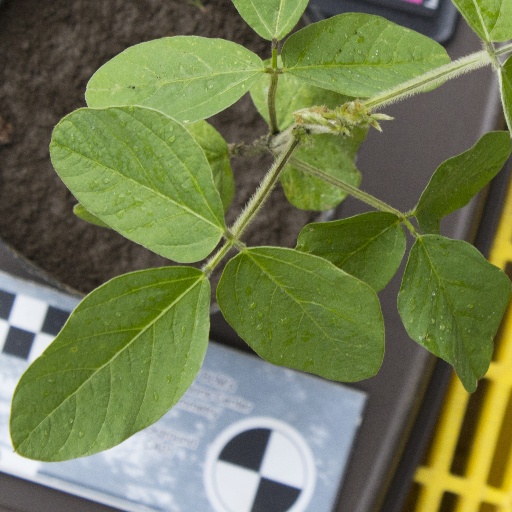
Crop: soybean